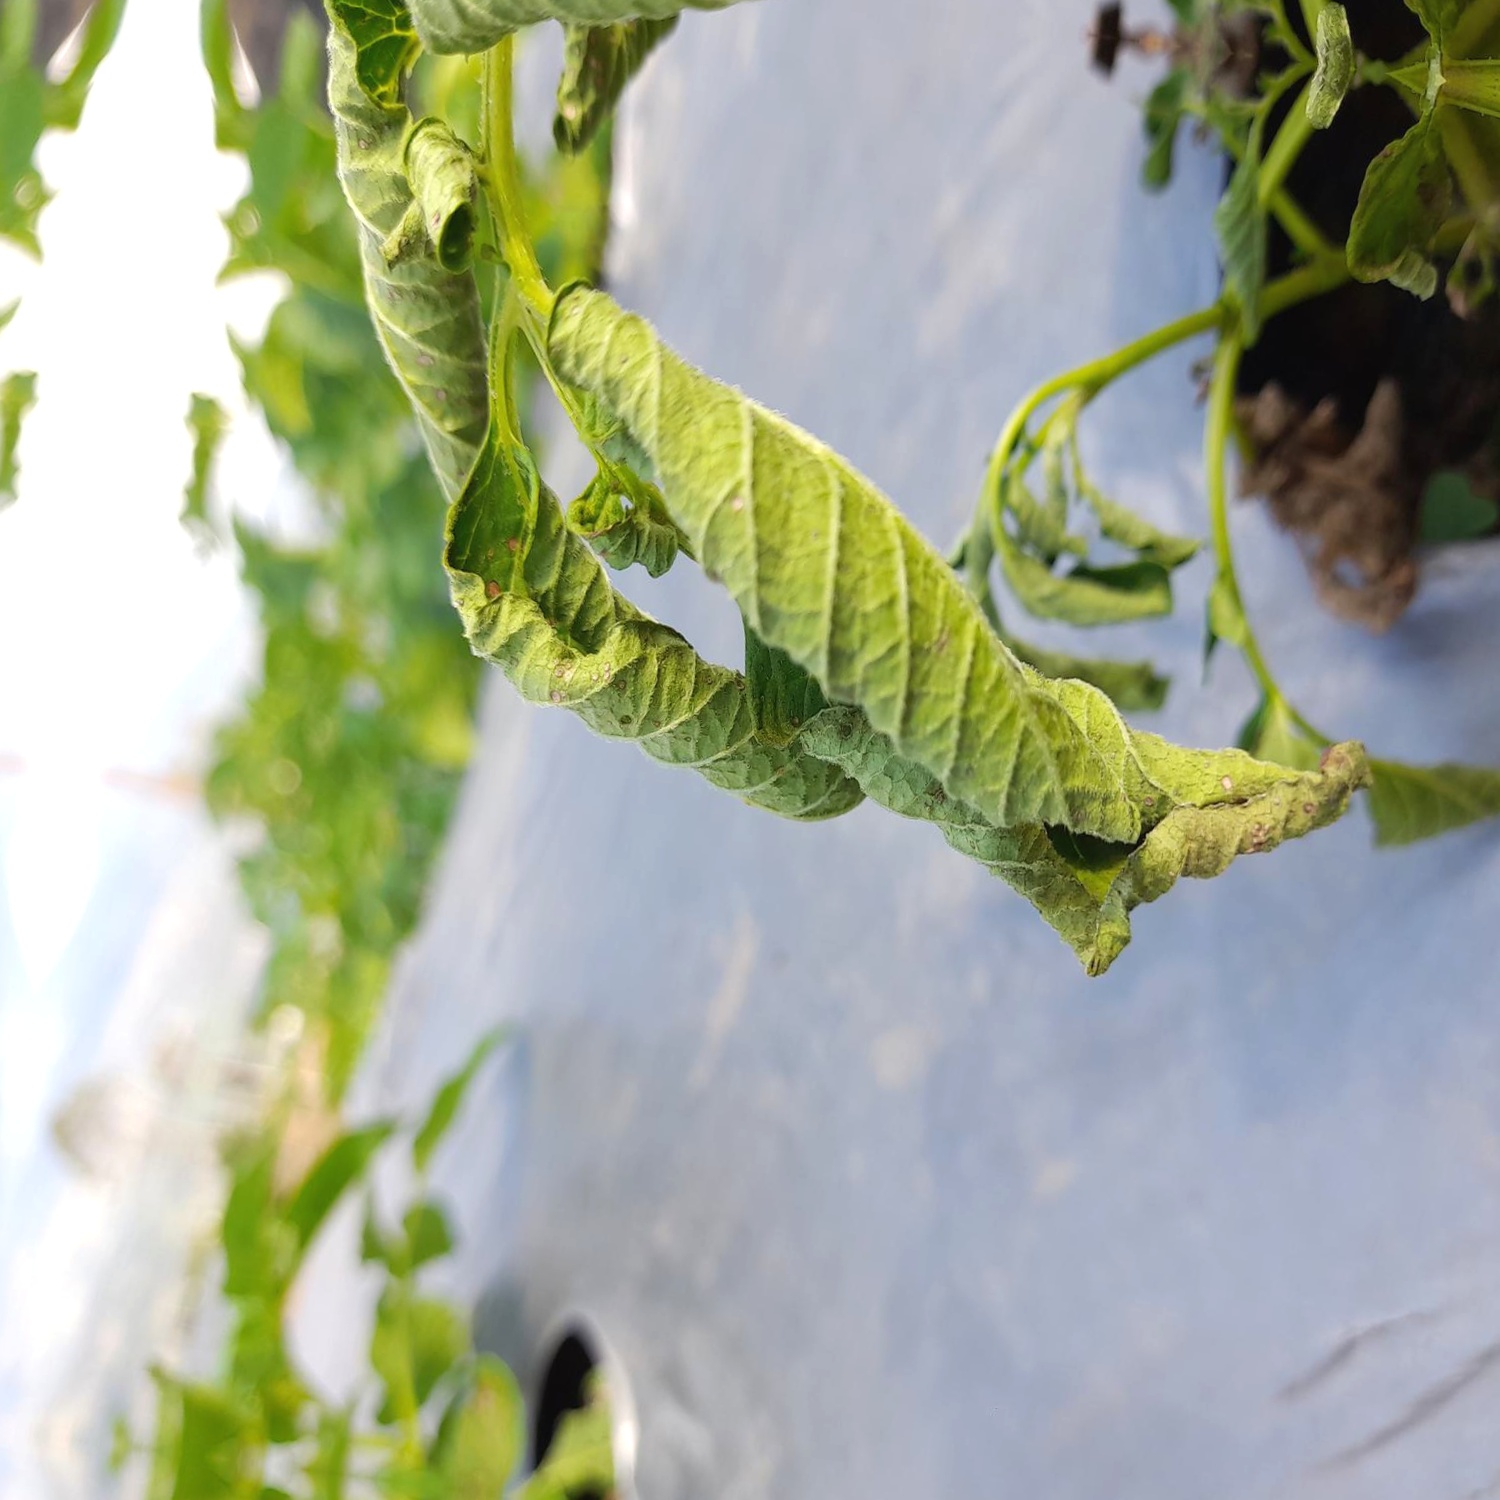
Etiqueta: Pudricion_Parda